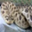
Label: snake